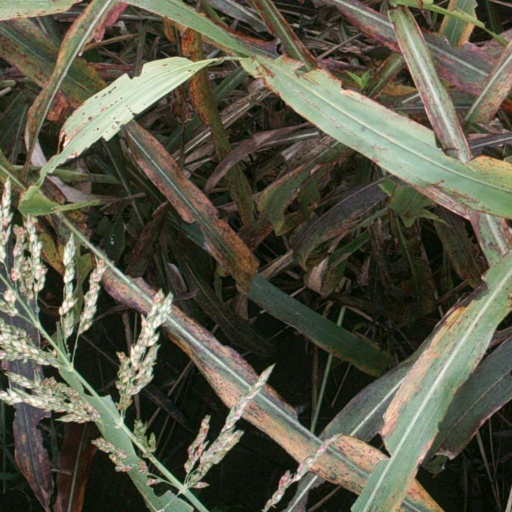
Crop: sorghum